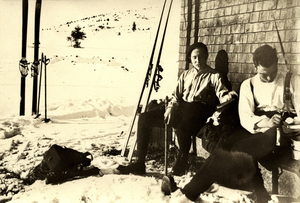
Arnold Fanck (1889–1974) avec son ami d'université Hans Rohde à l'occasion d'un repos devant une cabane de montagne. Le père de Rohde était le général et l'attaché militaire Hans Rohde (1888–954). Il a transmis Fanck, qui avait pris sa retraite pour cause d'asthme, pendant la Première Guerre mondiale pour travailler dans un laboratoire photographique de contre-espionnage allemand, où il a pu développer considérablement ses connaissances et ses compétences photographiques.